Gen Shoji

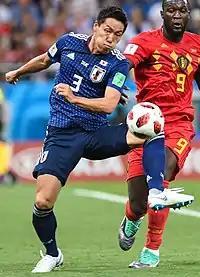
Shoji trying to defend the ball from Romelu Lukaku during a round of 16 match in the World Cup against Belgium on 2 July 2018.

It was announced on 1 October 2014 that Shoji was called up for the Japan's squad for the first time by Manager Javier Aguirre. However, he withdrew from the squad, due to an injury. Two months later, it was announced that Shoji was called up for the national team ahead of the AFC Asian Cup in Australia. However, he appeared as an unused substitute throughout the tournament.